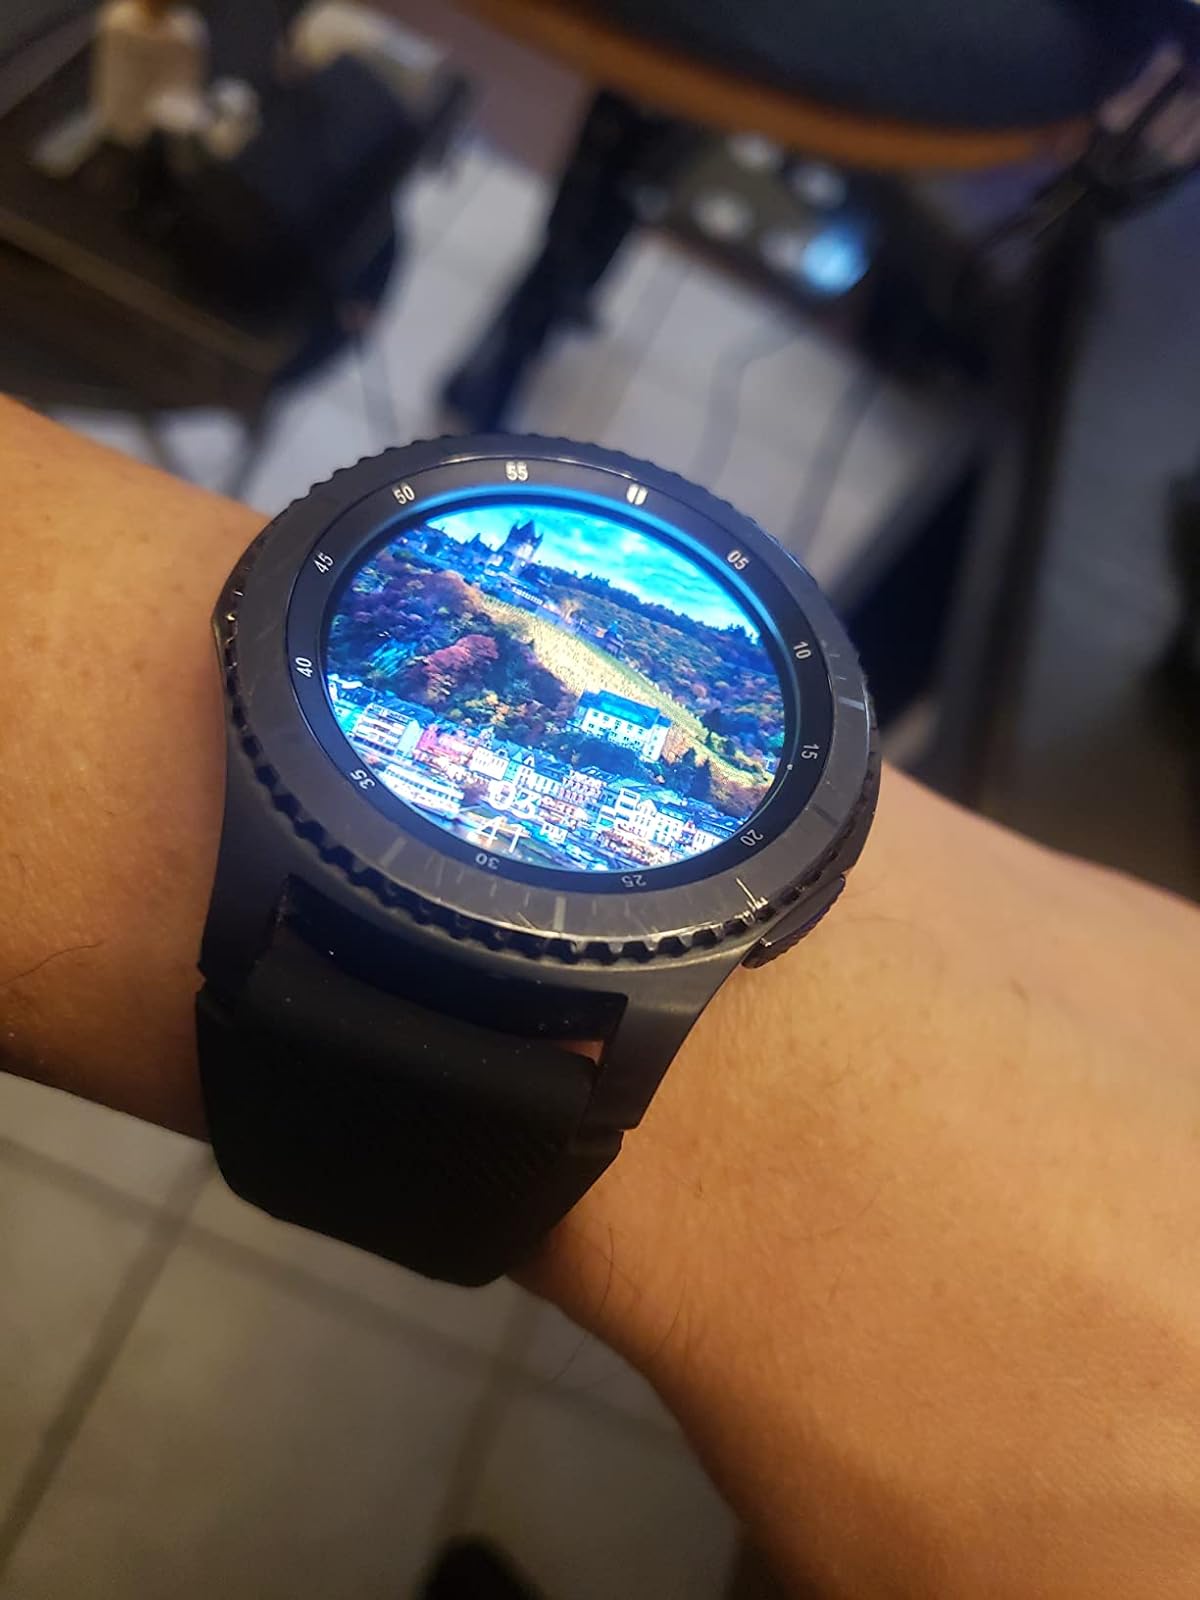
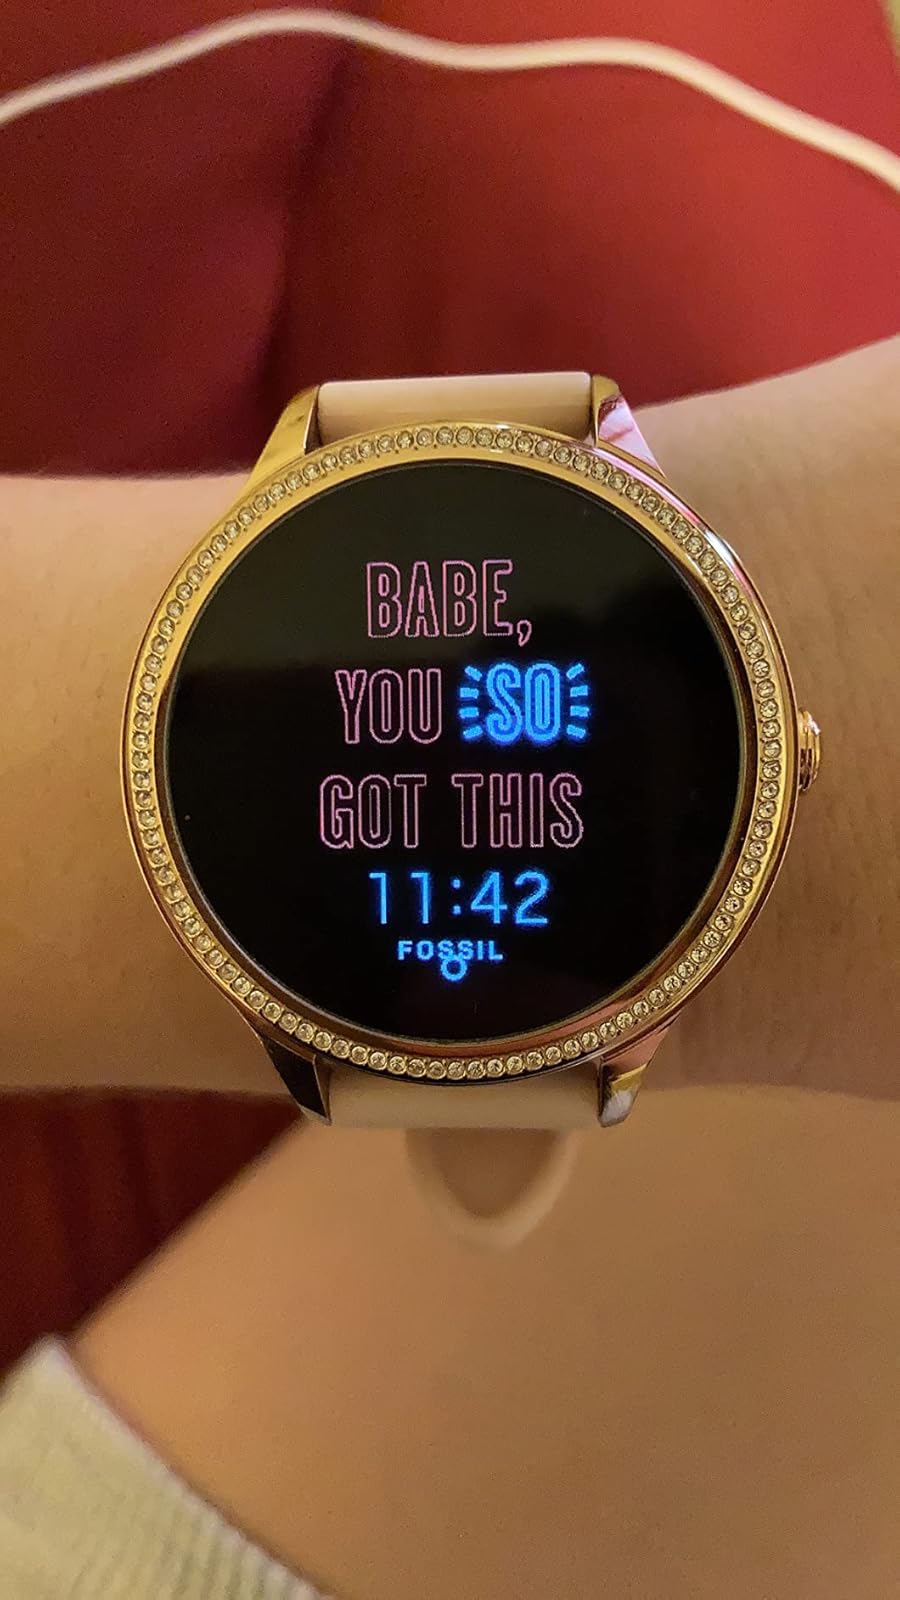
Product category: smartwatch
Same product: no